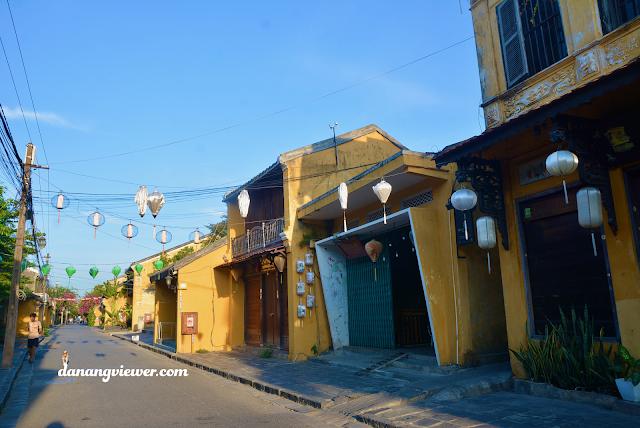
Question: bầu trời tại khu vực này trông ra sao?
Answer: trời trong xanh và ít mây